Trinity Episcopal Church and Parish House

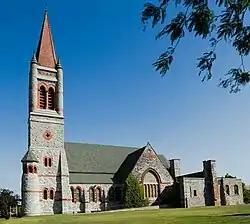
Trinity Episcopal Church, September 2018

Trinity Episcopal Church and Parish House is a historic Episcopal church located at Watertown in Jefferson County, New York. The church was built in 1889-1890 and is massive, rambling Richardsonian Romanesque–style edifice built of random coursed, ashlar stone with a water table and foundation of similar stone. The parish house was built in 1912–1913.